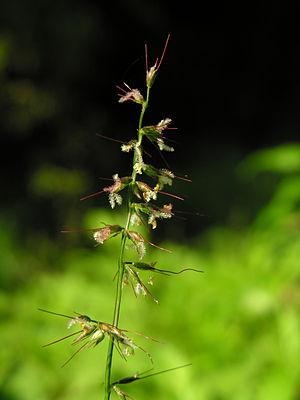
Oplismenus est un genre de plantes monocotylédones de la famille des Poaceae, sous-famille des Panicoideae, originaire des régions tropicales d'Amérique, d'Afrique, d'Australie et d'Asie, qui comprend 7 espèces acceptées.